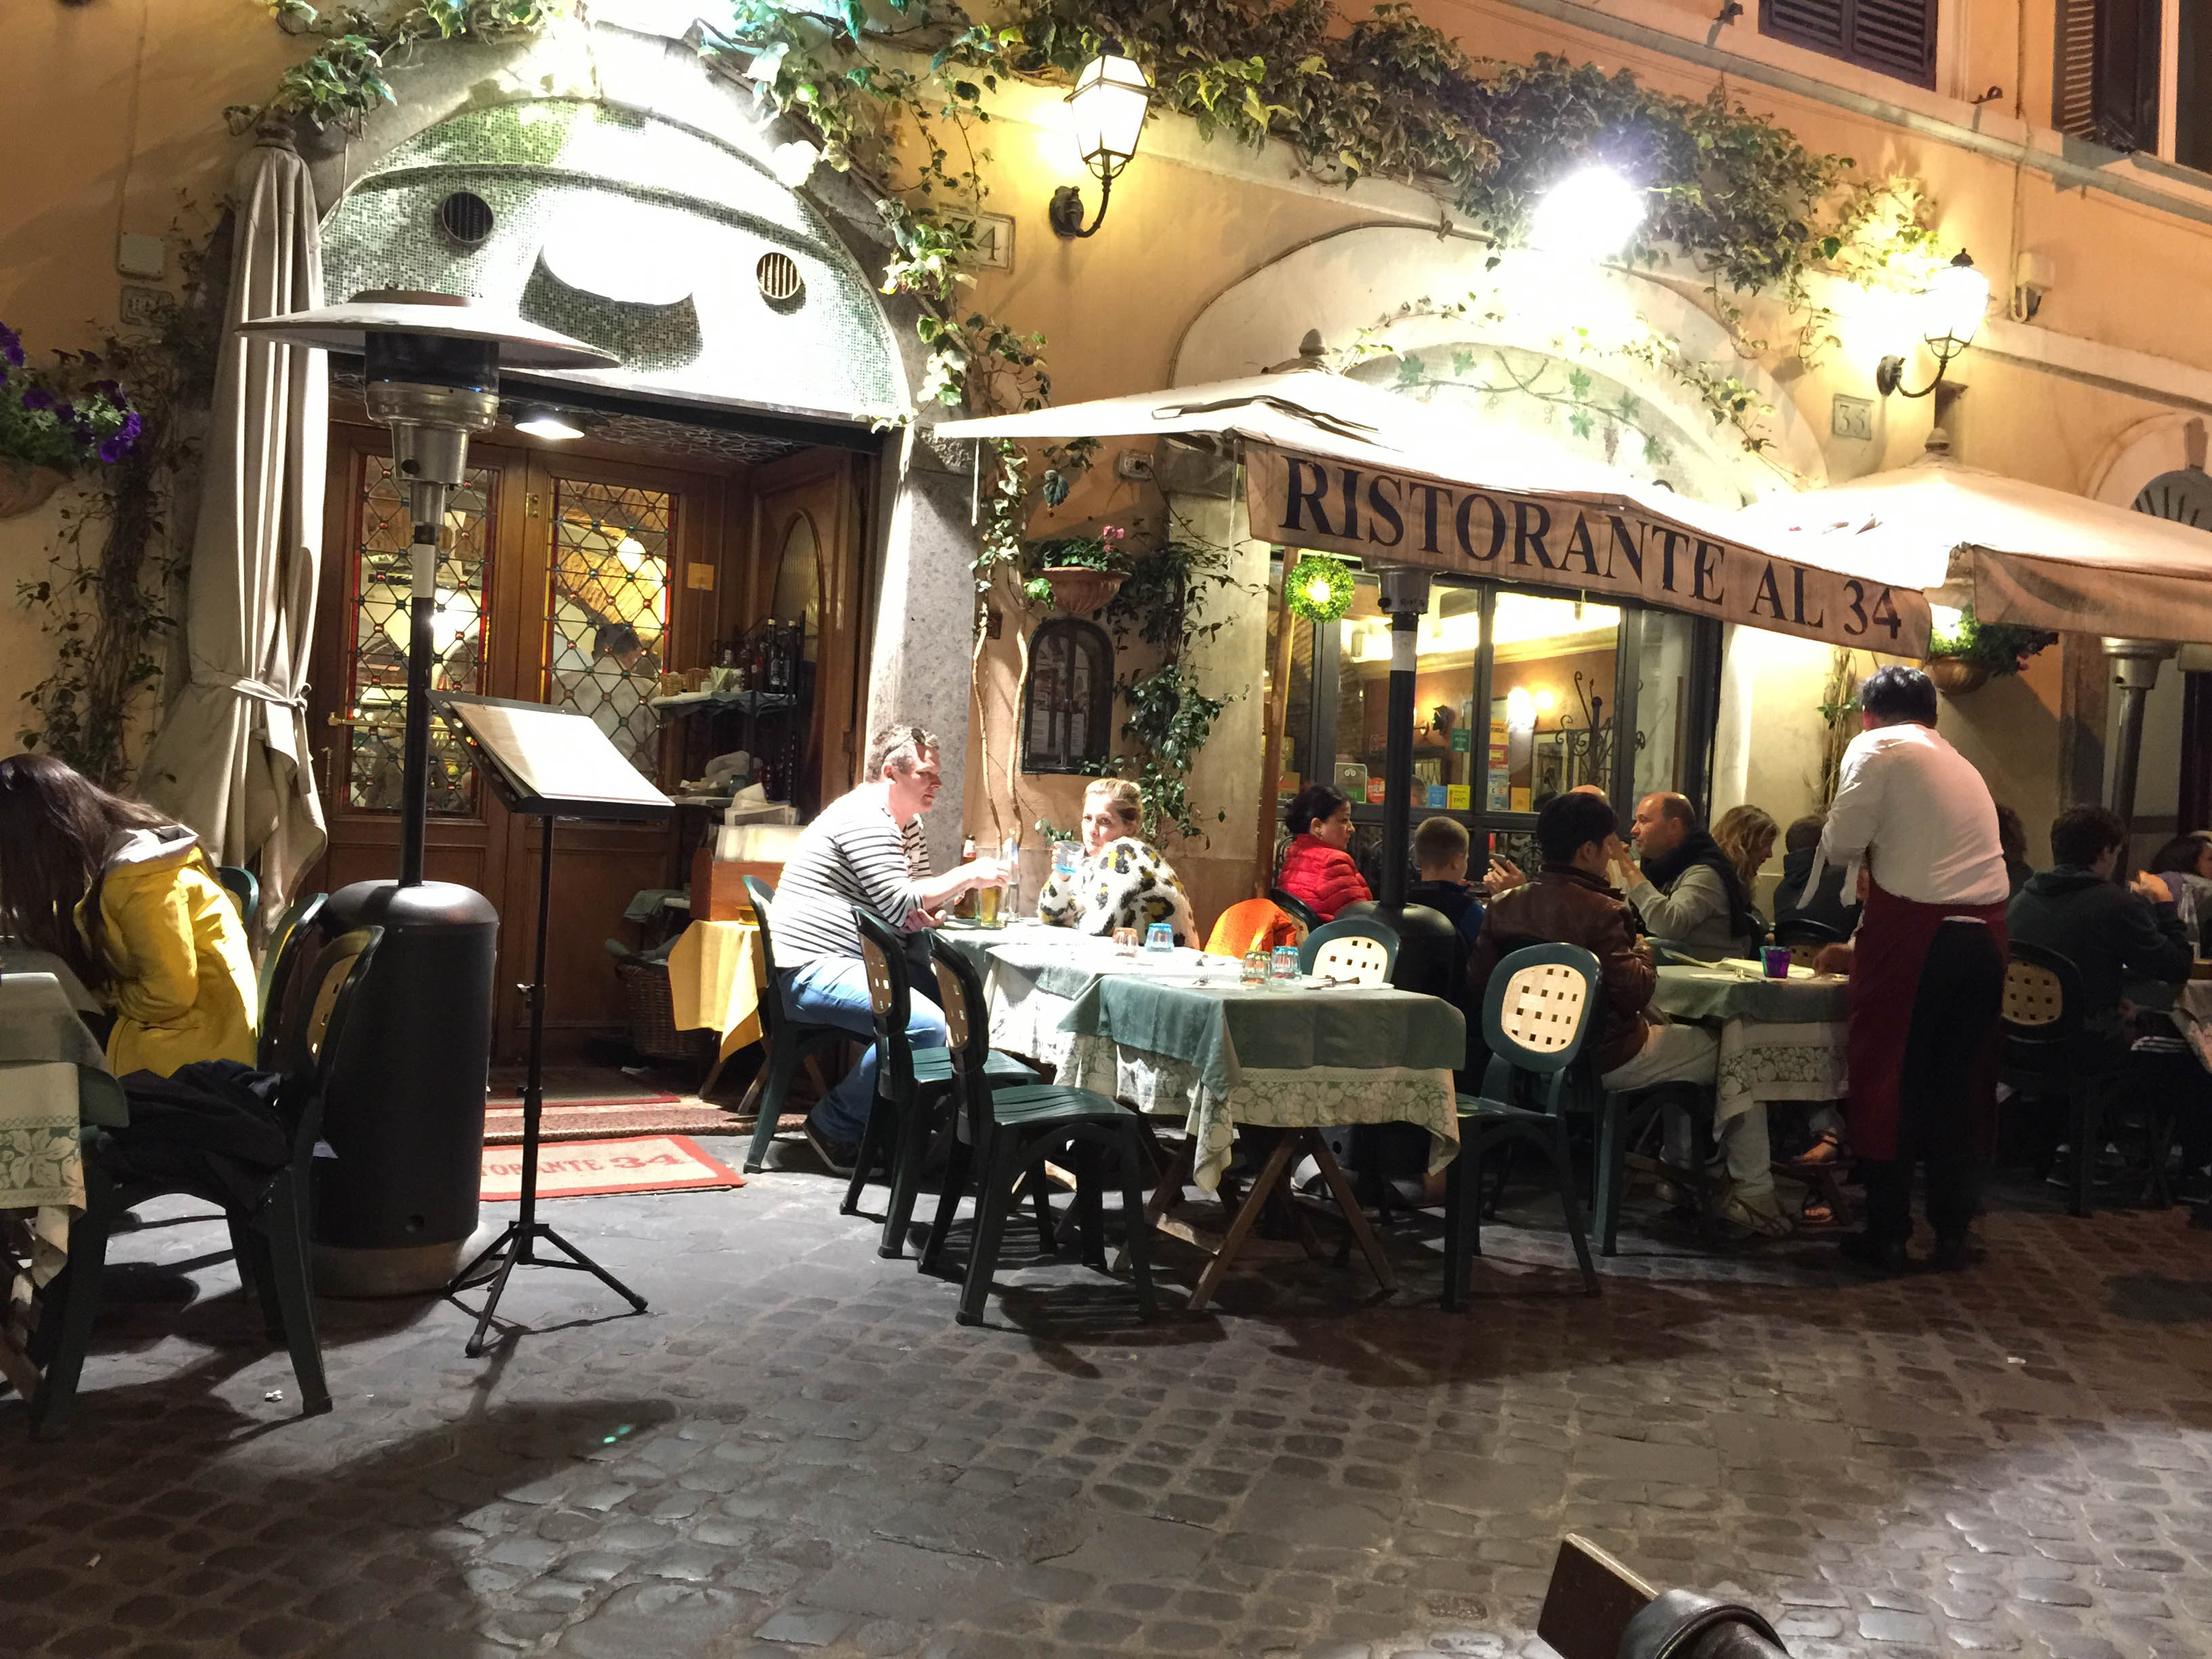
restaurant, bar, meal